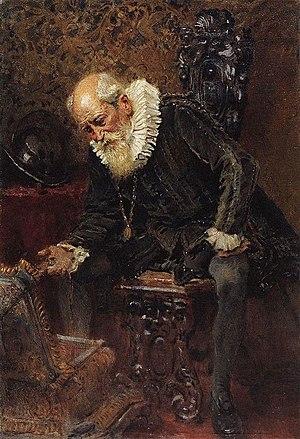
Le Chevalier avare est une courte pièce de théâtre en un acte de trois scènes d'Alexandre Pouchkine parue en 1836. Le thème est l’avarice d’un vieillard.